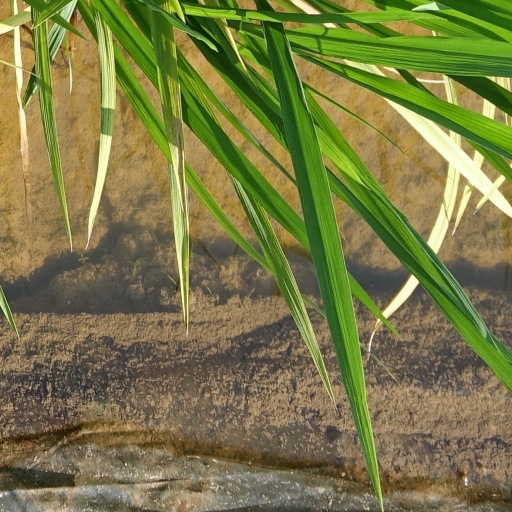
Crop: rice